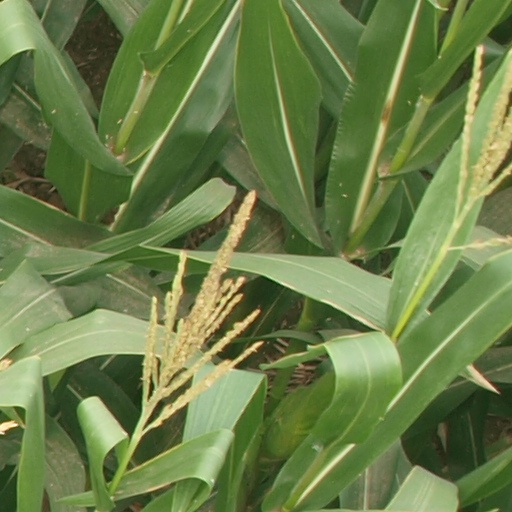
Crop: maize; corn